Washstand

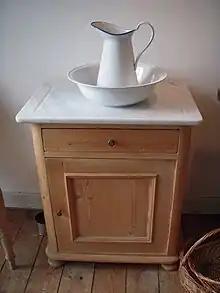
A simple marble-topped washstand

A washstand or basin stand is a piece of furniture consisting of a small table or cabinet, usually supported on three or four legs, and most commonly made of mahogany, walnut, or rosewood, and made for holding a wash basin and water pitcher. The smaller varieties were used for rose-water ablutions, or for hair-powdering. The larger ones, which possessed receptacles for soap dishes, were the predecessors of the modern bathroom wash basin, or sink. Both varieties, often of very elegant form, were in extensive use throughout a large part of the 18th century and early-19th century, eventually disappearing with the advent of modern indoor plumbing.